Sublimation (phase transition)

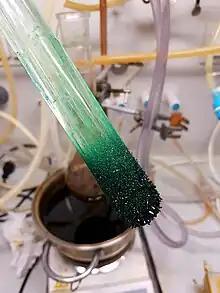
Dark green crystals of nickelocene, sublimed and freshly deposited on a cold finger

Sublimation is the transition of a substance directly from the solid to the gas state, without passing through the liquid state. The verb form of sublimation is "sublime", or less preferably, "sublimate". "Sublimate" also refers to the product obtained by sublimation. The point at which sublimation occurs rapidly (for further details, see below) is called critical sublimation point, or simply sublimation point. Notable examples include sublimation of dry ice at room temperature and atmospheric pressure, and that of solid iodine with heating.